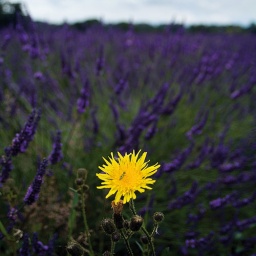
Insect on yellow flower in Surrey lavender field two days before harvest .